Betty Nuthall

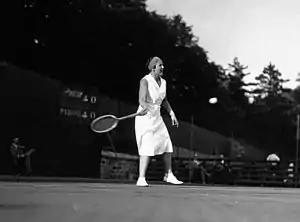
Betty Nuthall in 1932

Nuthall's father taught her tennis. She won the junior championships of Great Britain in 1924 (aged 13), 1925 and 1926.